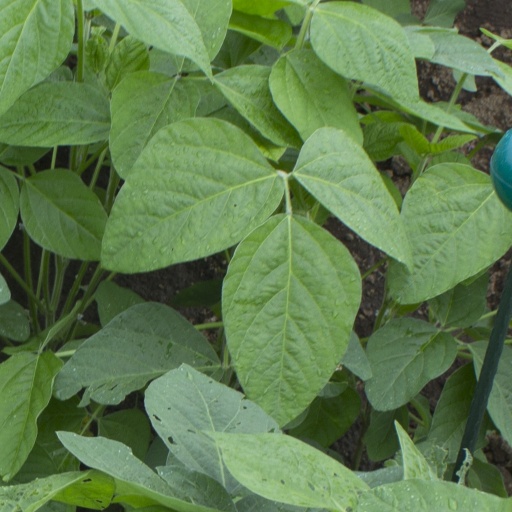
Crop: soybean